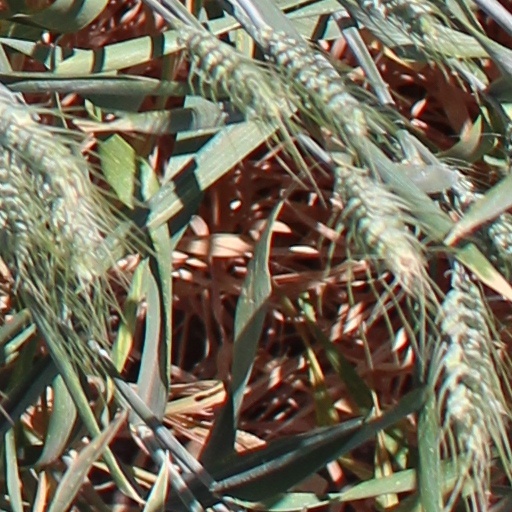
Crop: wheat